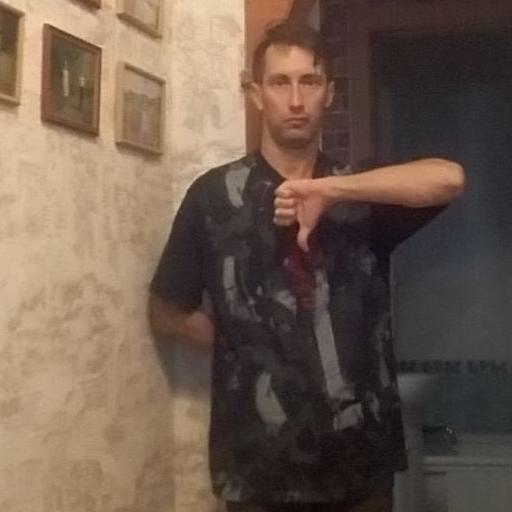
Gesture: dislike